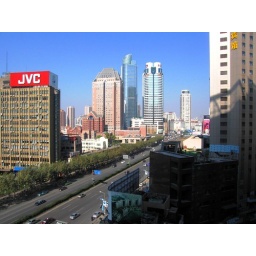
View from our apt to GangHui Tower. Sun-Ling's office is in the GangHui Tower (tallest building in the mddle of photo)